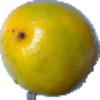
Label: maracuja